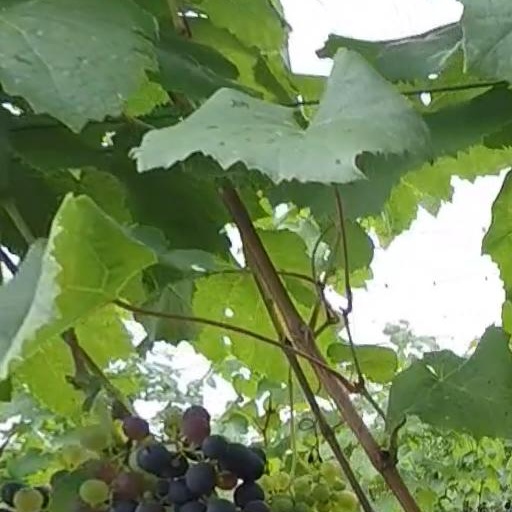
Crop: grape